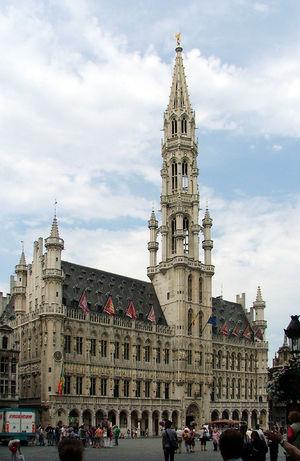
Cet article recense le patrimoine immobilier protégé à Bruxelles-ville. Le patrimoine immobilier protégé fait partie du patrimoine culturel en Belgique.